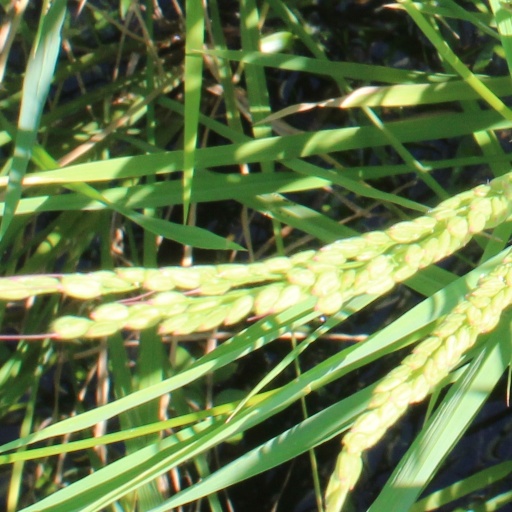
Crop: rice